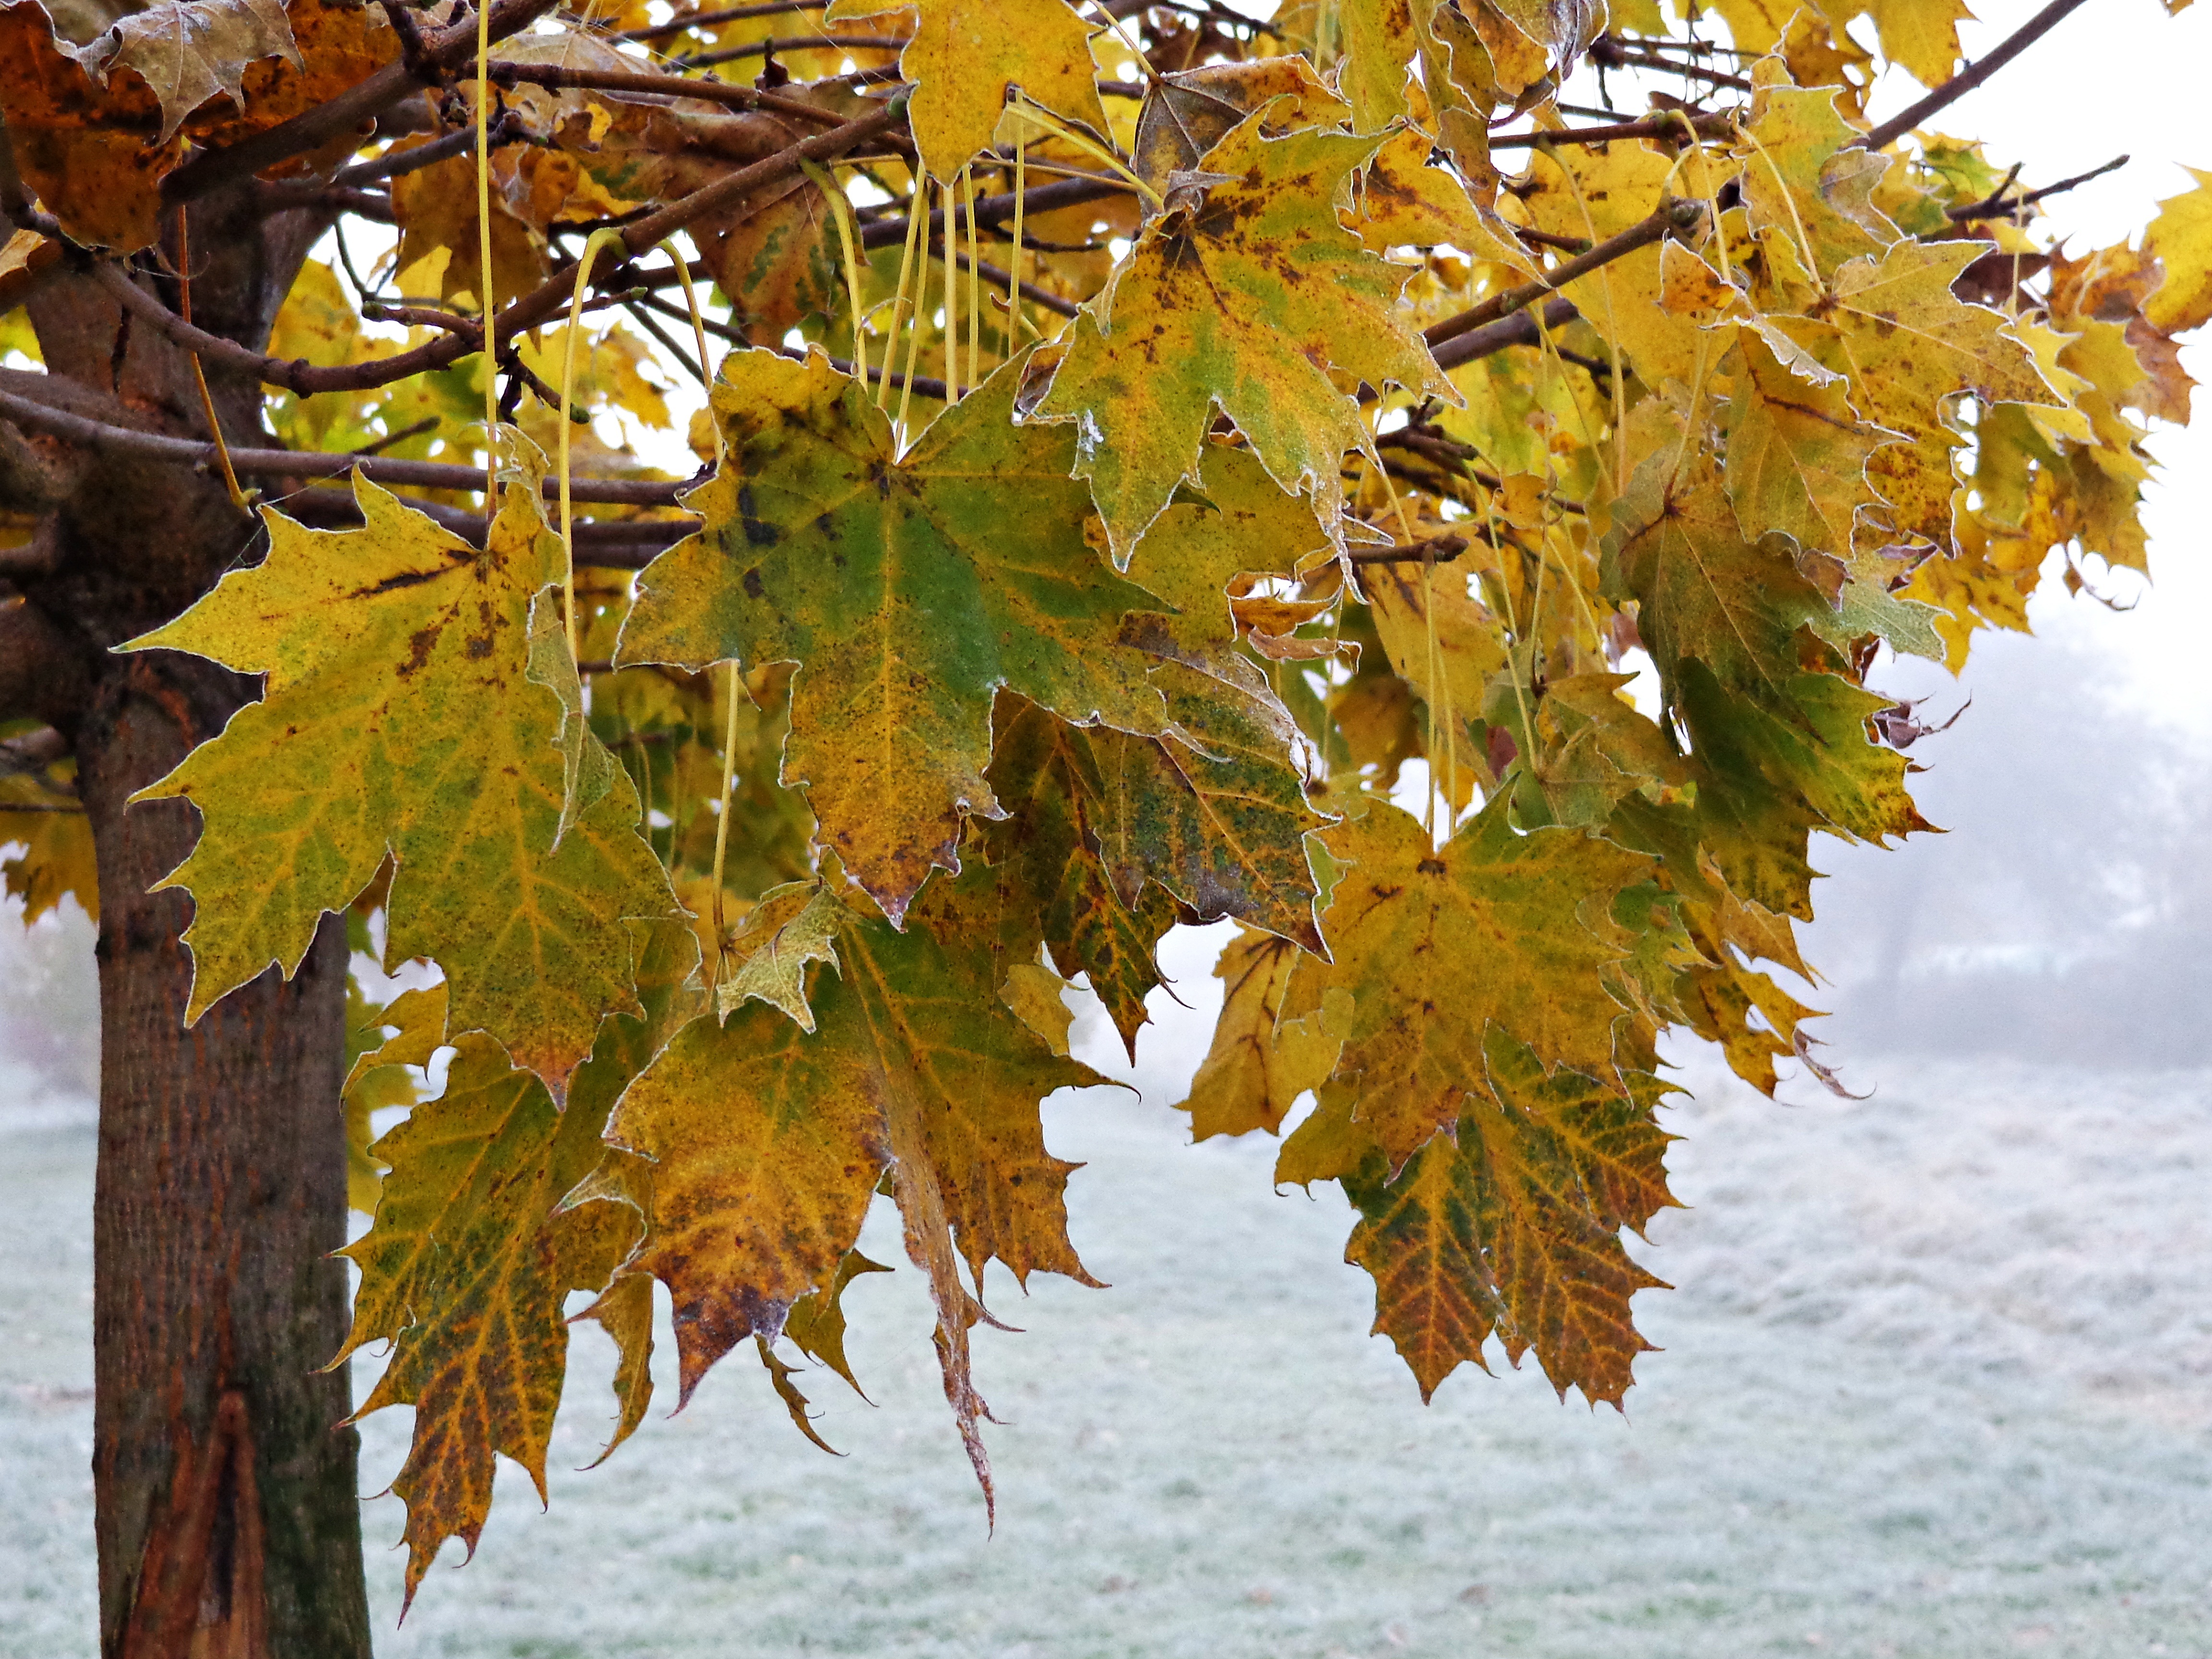
tree, nature, forest, branch, plant, morning, leaf, frost, foliage, produce, color, autumn, season, maple tree, colors, deciduous, beauty, october, autumn gold, yellow leaves, clone, colors of autumn, seasons of the year, autumn foliage, flowering plant, maidenhair tree, woody plant, land plant